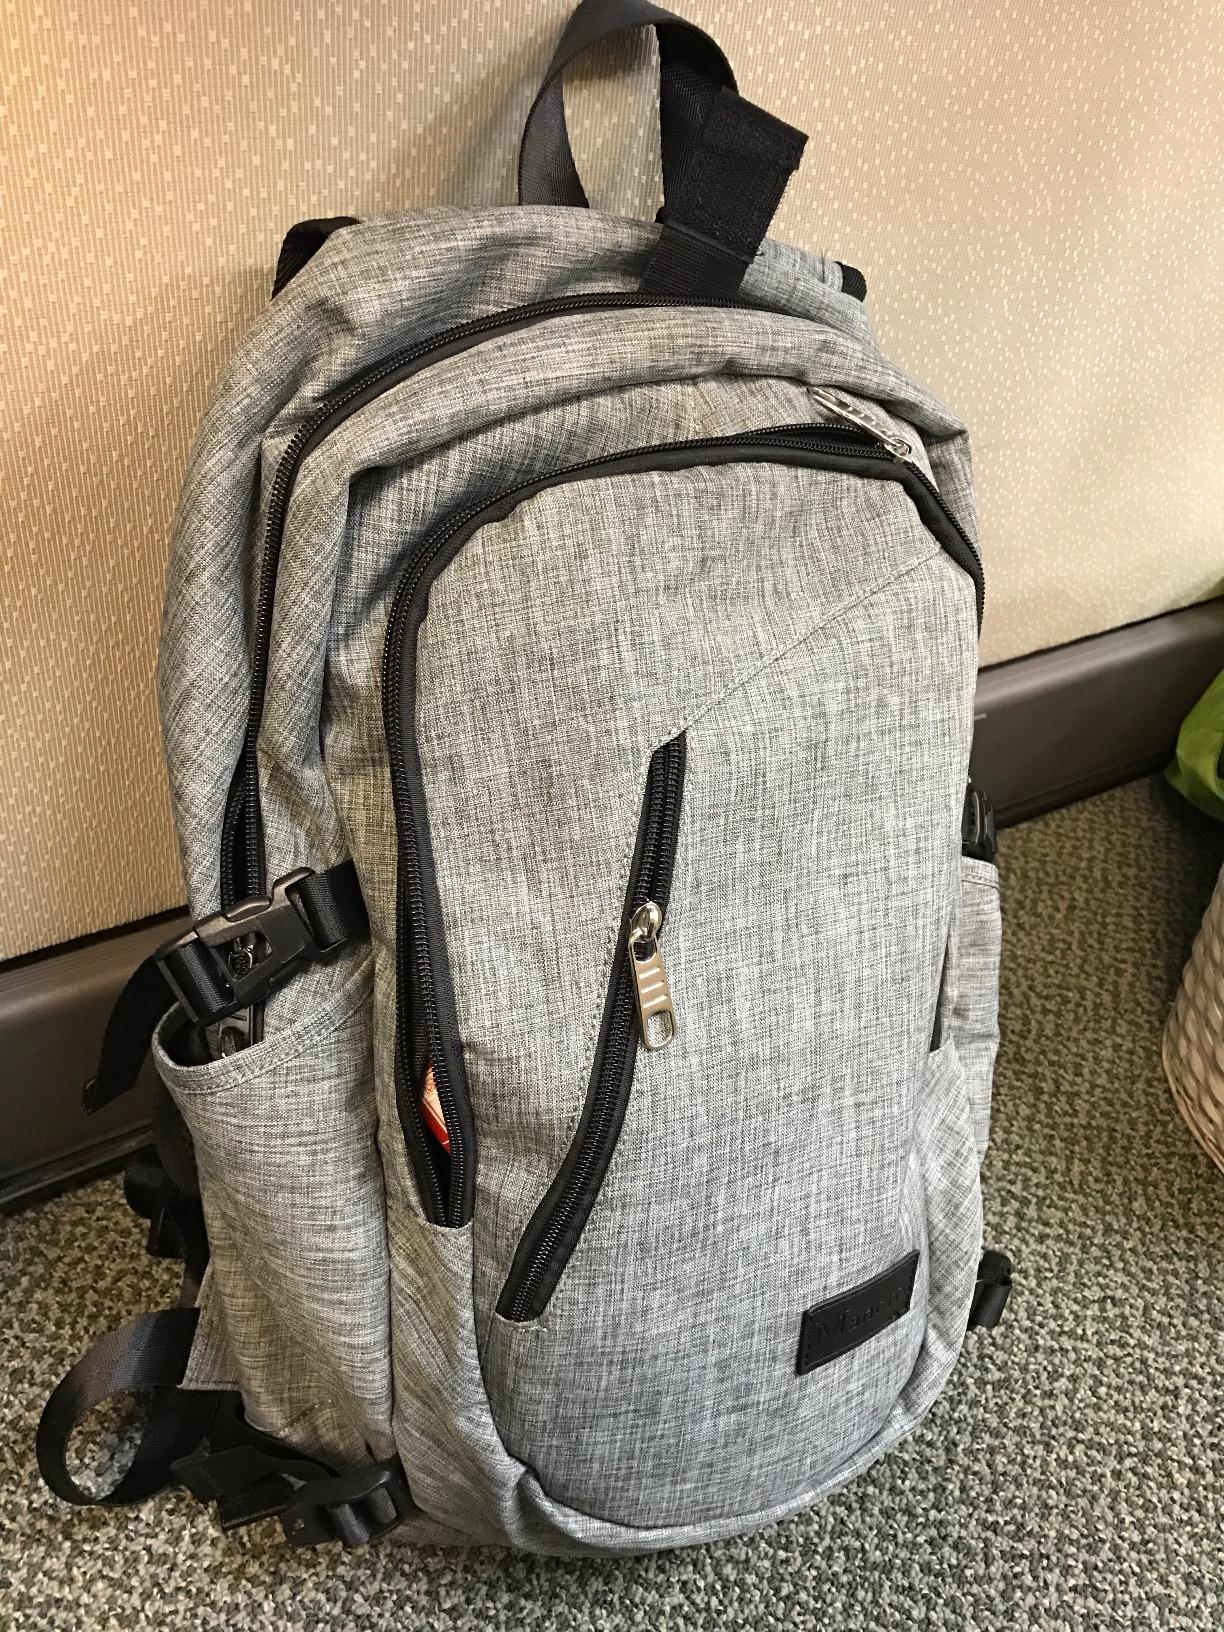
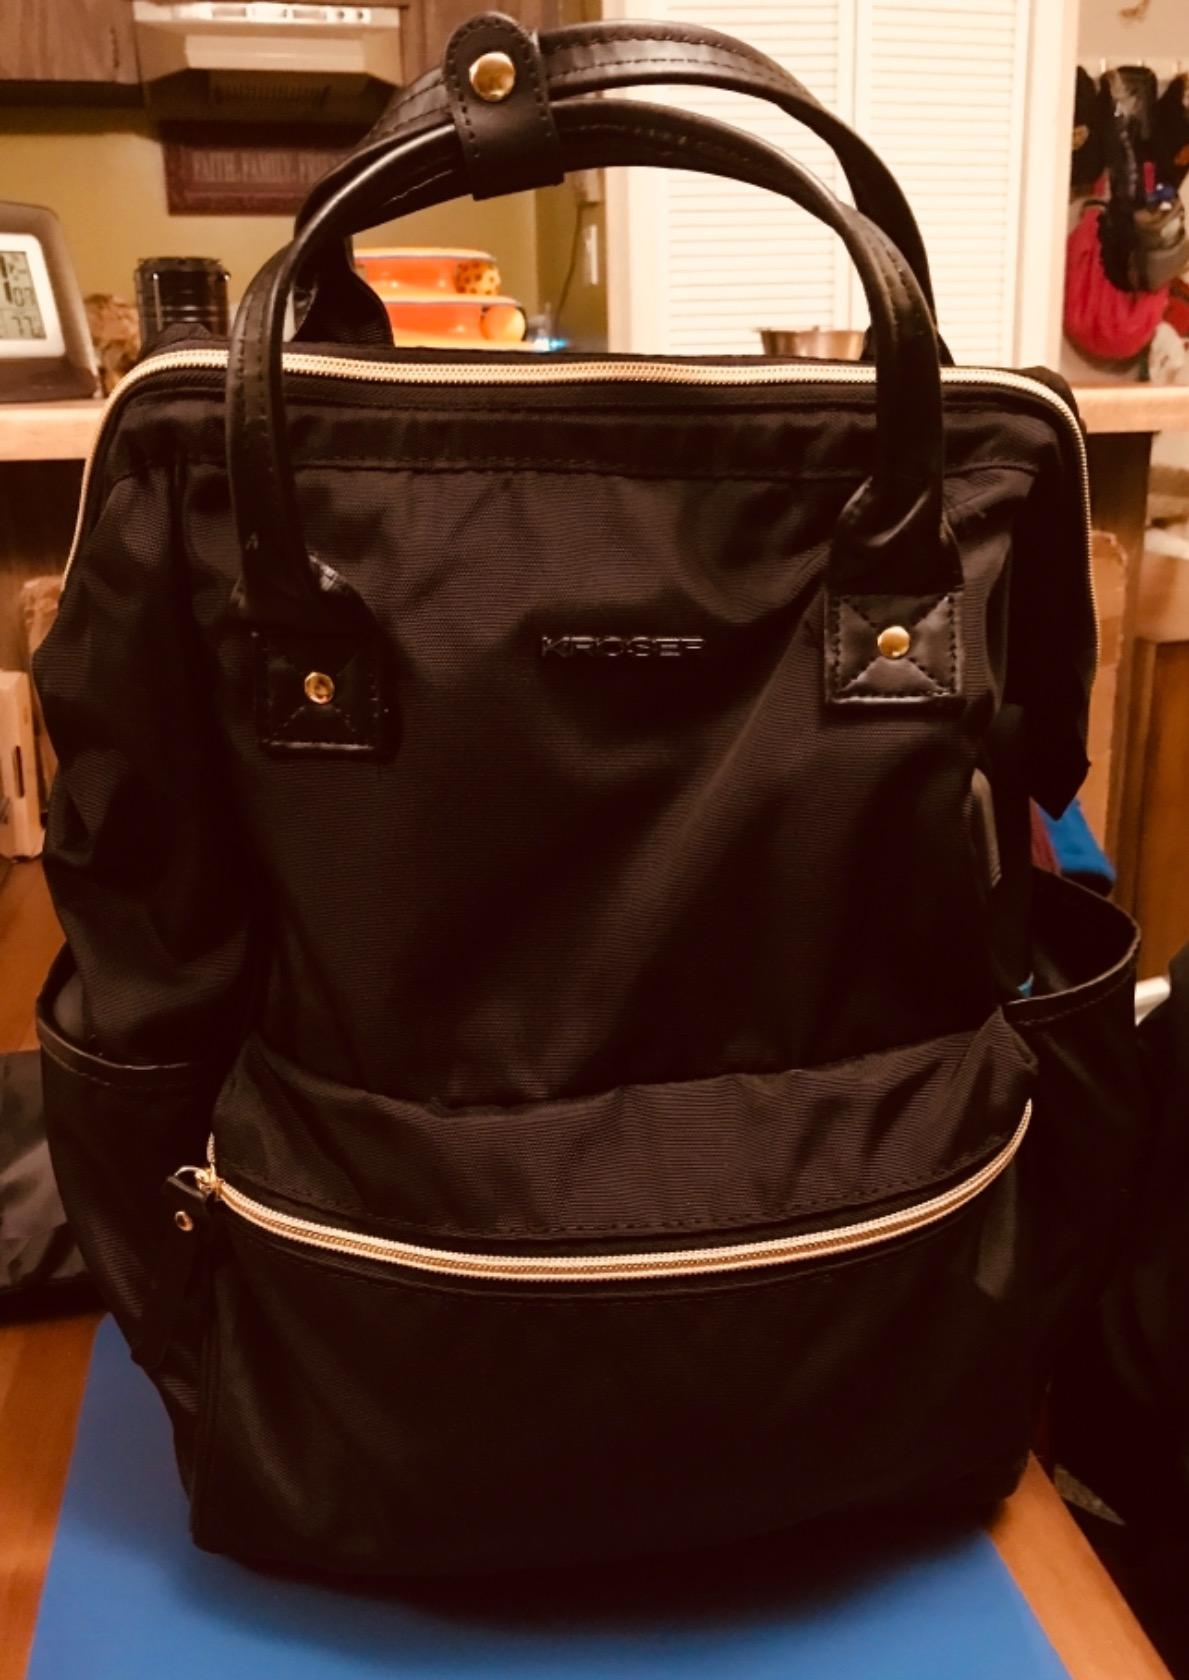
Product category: bag
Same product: no